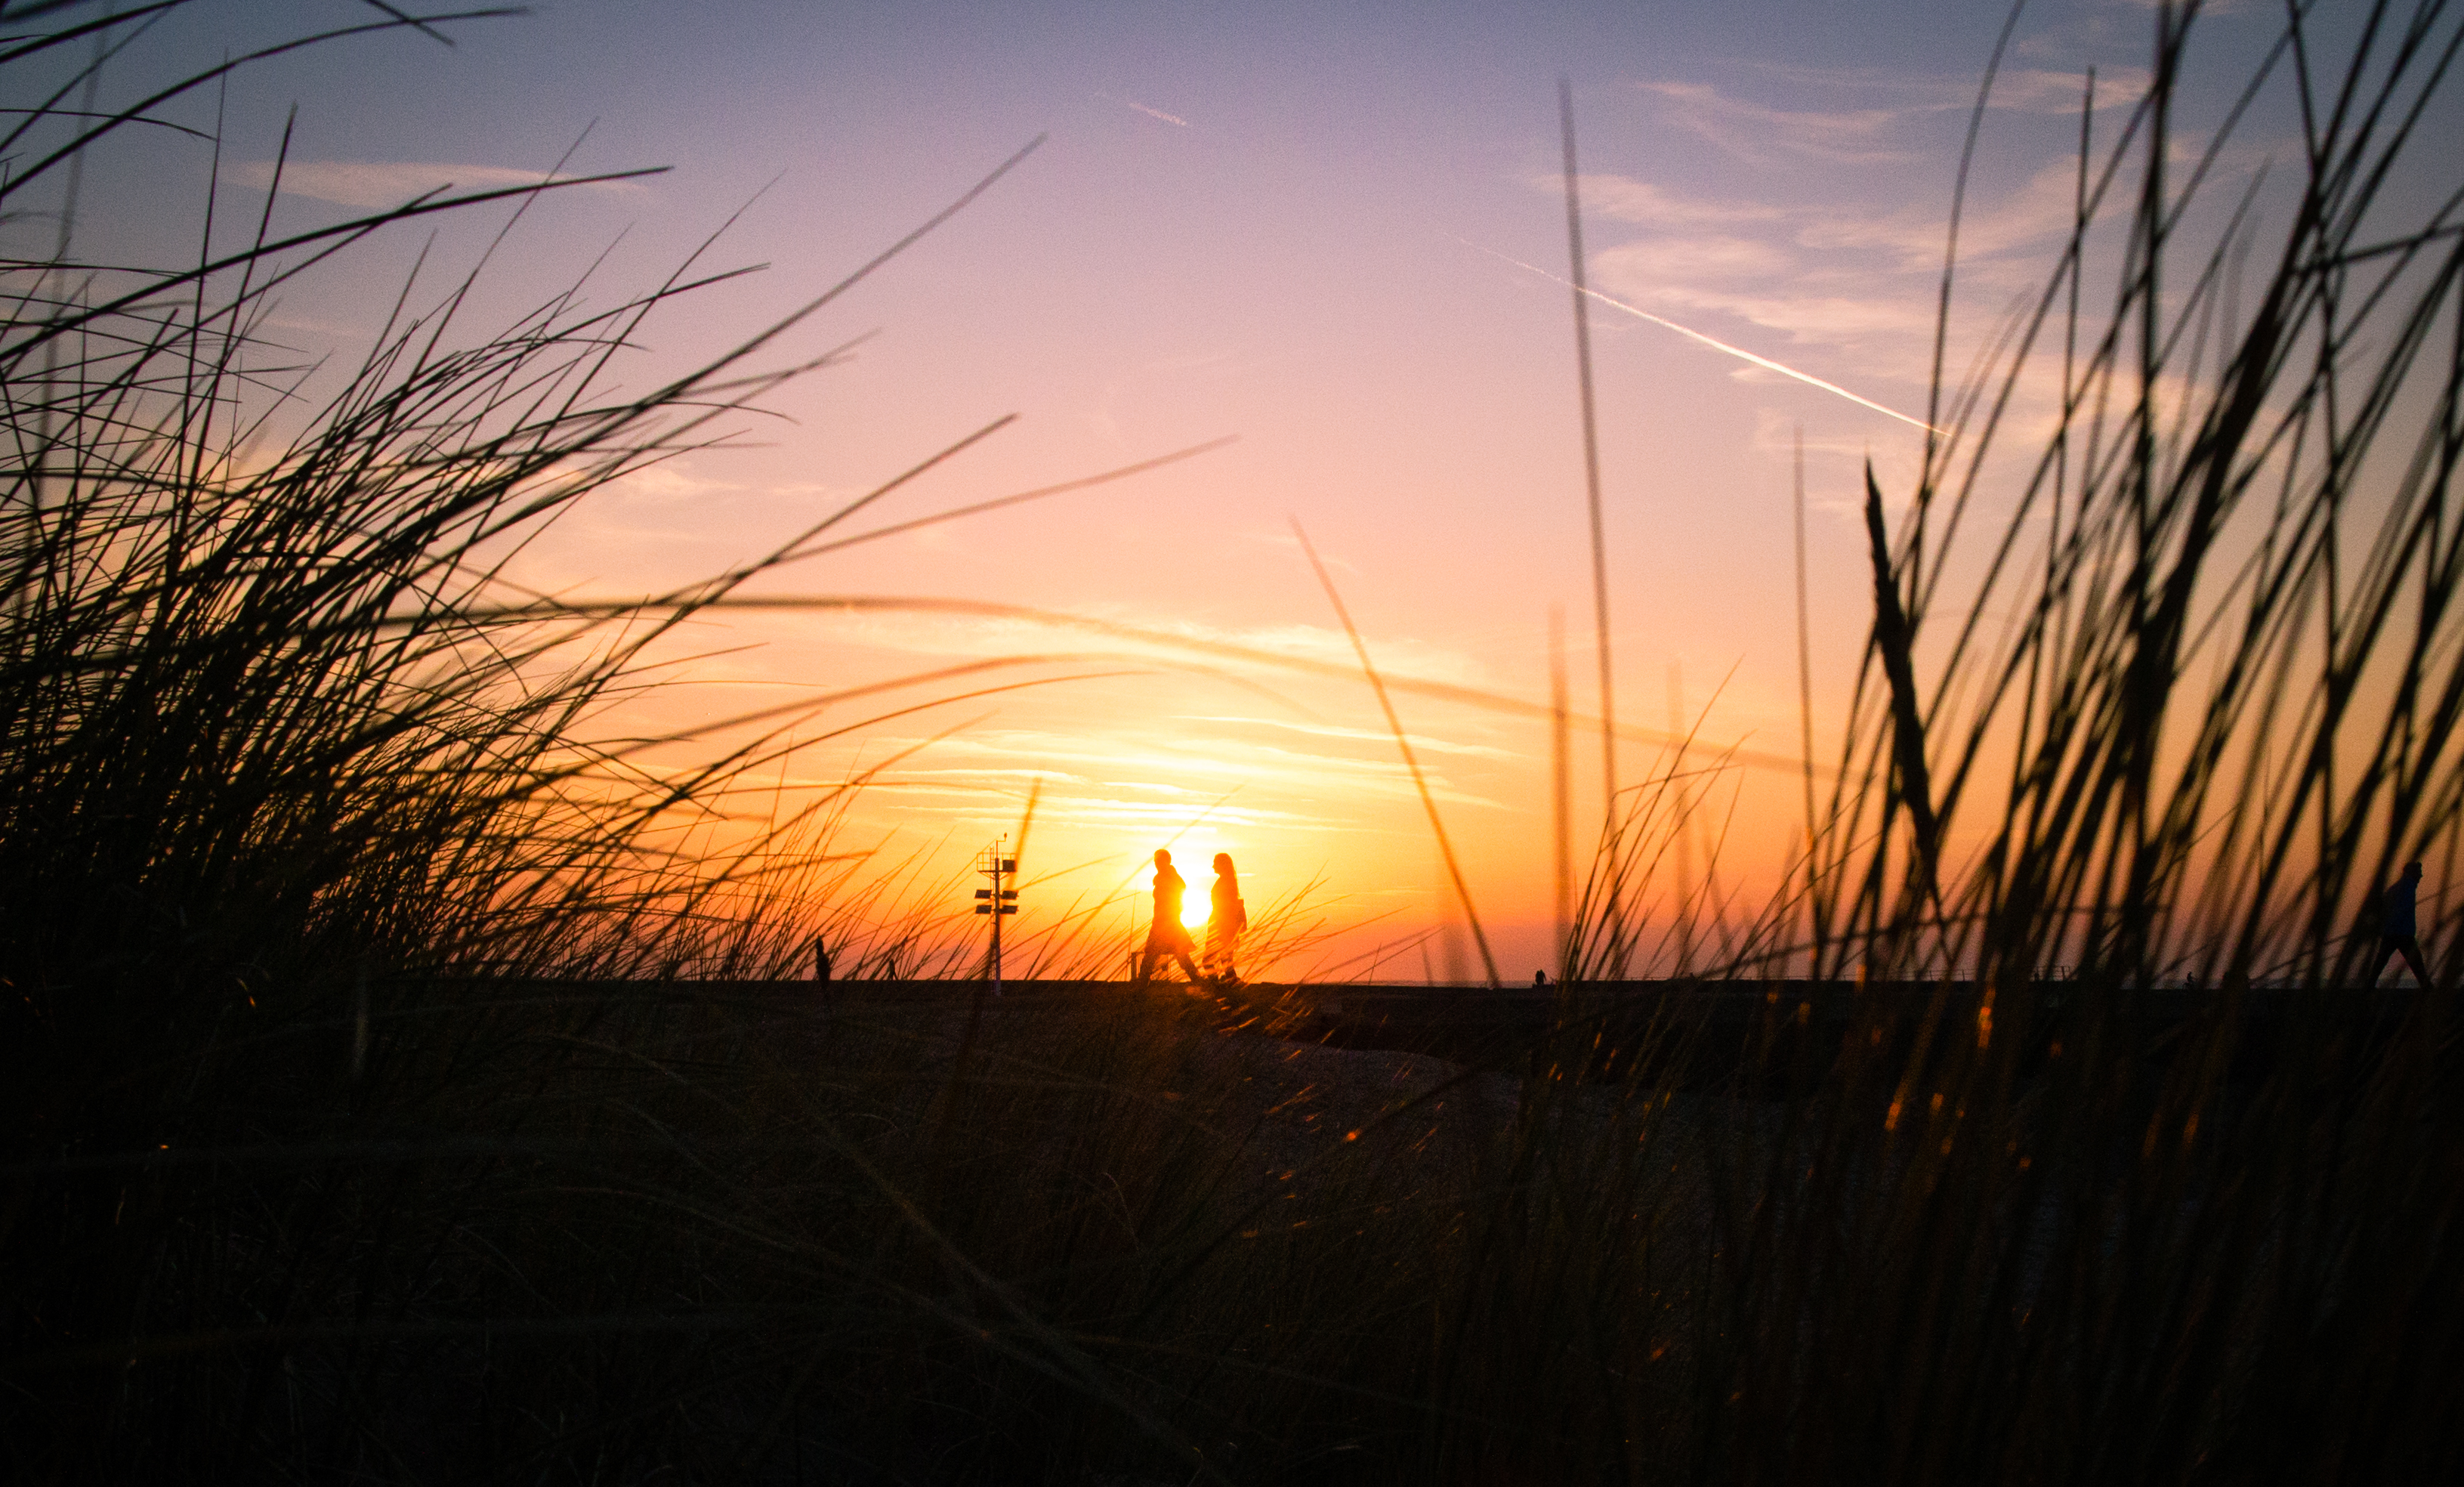
beach, nature, grass, horizon, light, cloud, sky, sun, sunrise, sunset, field, sunlight, morning, wind, dawn, dusk, walk, evening, canon, couple, south, holland, nederland, hague, zuid, eosm, strand, scheveningen, denhaag, netherlands, paysbas, afterglow, astronomical object, atmospheric phenomenon, grass family